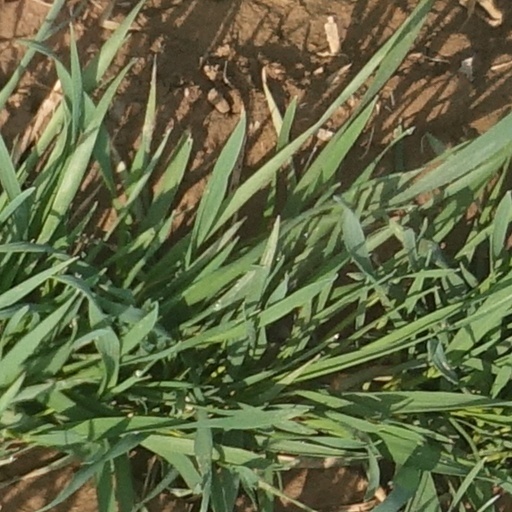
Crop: wheat